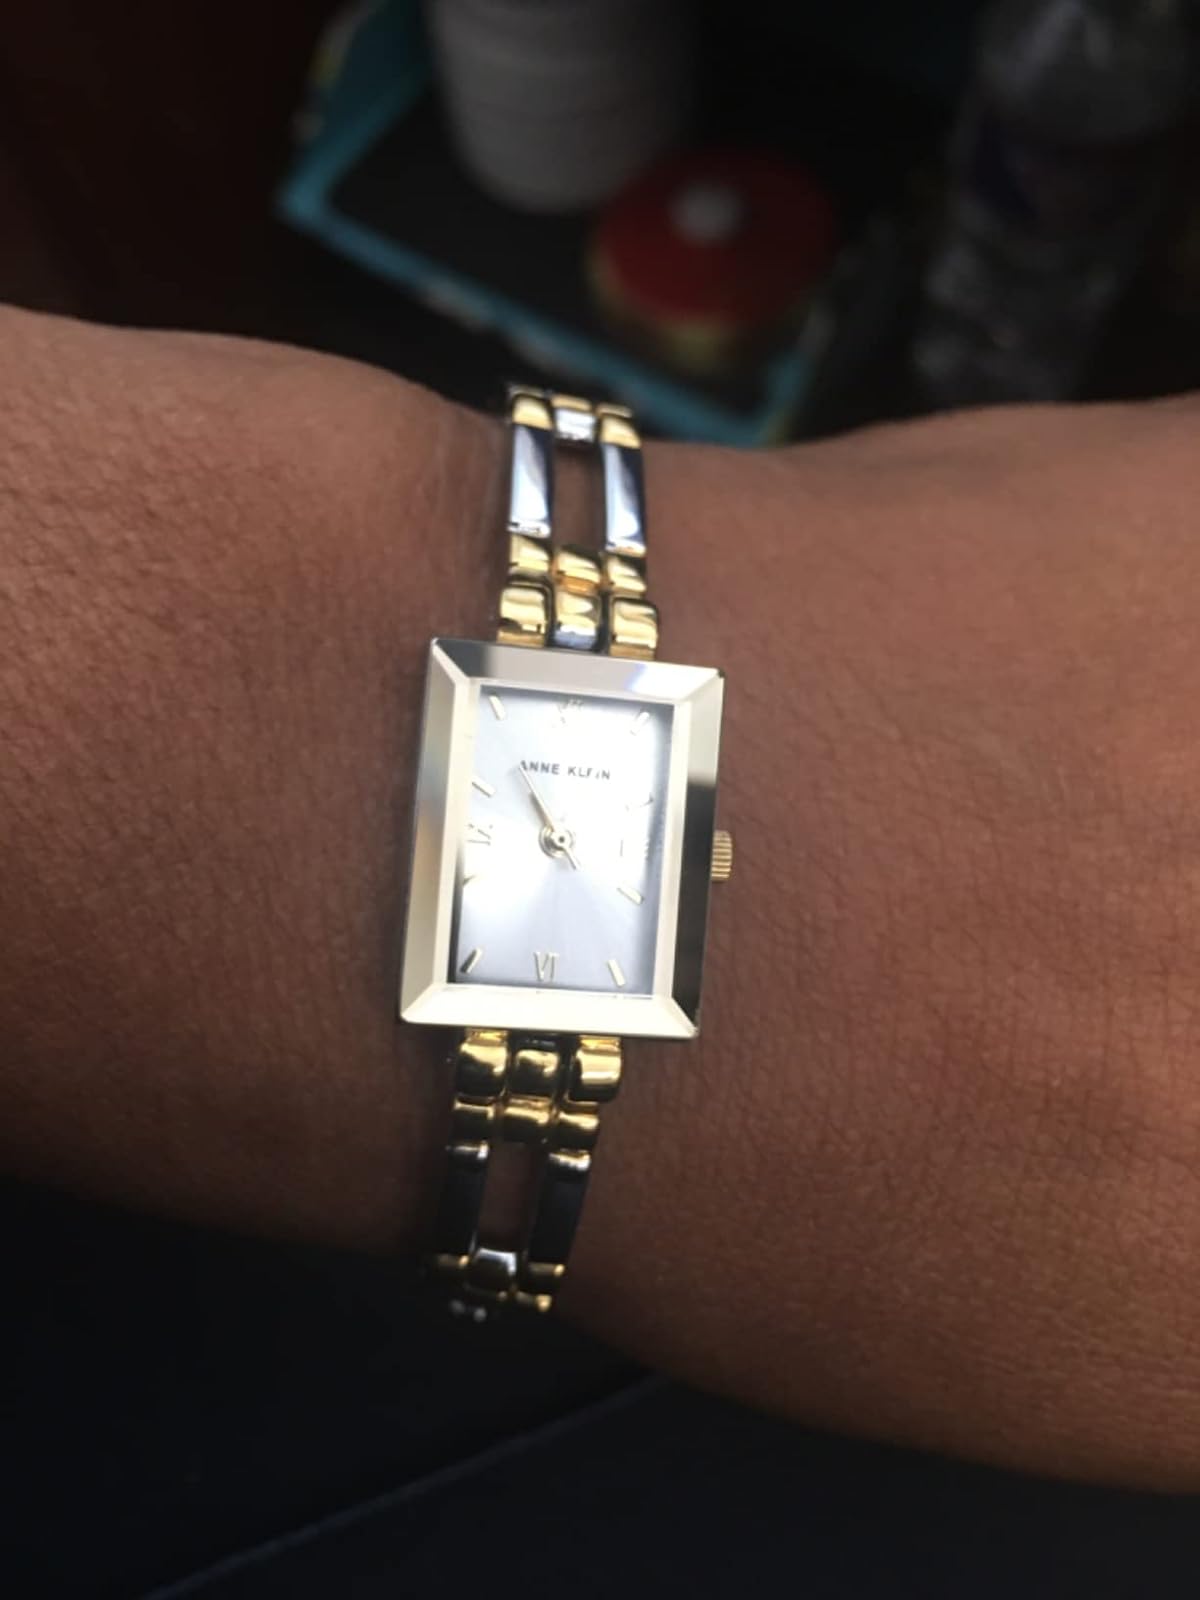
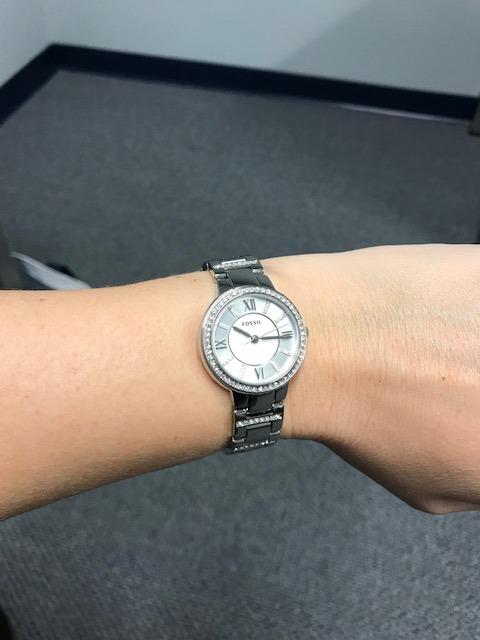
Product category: accessories_watch
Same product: no